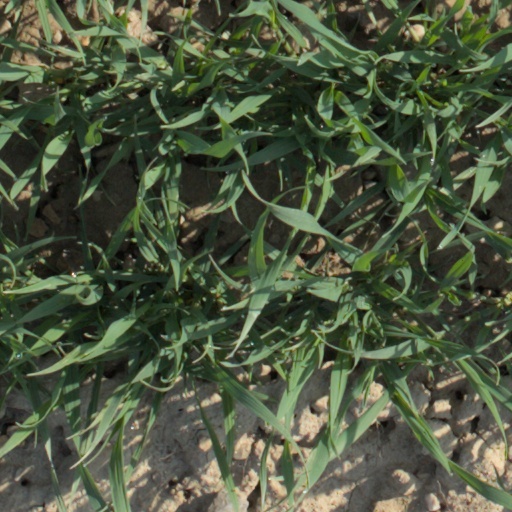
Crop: wheat